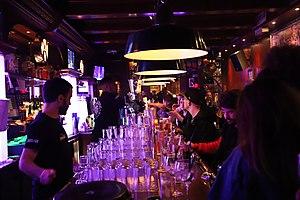
Amsterdam est la capitale des Pays-Bas, bien que le gouvernement ainsi que la plupart des institutions nationales siègent à La Haye. Sur la base des chiffres de l'année 2017, la commune d'Amsterdam compte plus de 850 000 habitants, appelés Amstellodamois, ce qui en fait la commune néerlandaise la plus peuplée. Elle est située au cœur de la région d'Amsterdam, regroupant environ 1 350 000 habitants. L'aire urbaine, qui rassemble plus de 2 400 000 résidents fait elle-même partie d'une conurbation appelée Randstad qui compte 7 100 000 habitants. La ville est la plus grande de Hollande-Septentrionale, mais n'est cependant pas le chef-lieu de la province, ce dernier étant Haarlem, situé à 19 kilomètres à l'ouest d'Amsterdam.